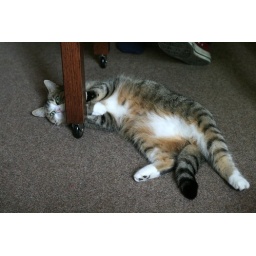
cat under table